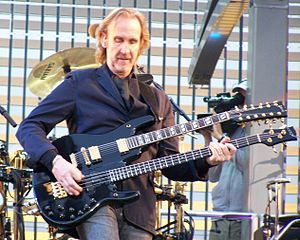
Mike Rutherford
Mike Rutherford under koncert i Manchester 2007 med en specialbygget 'double nack'-guitar med en 12-strenget el-guitar fra Gibson og en 4-strenget Yamaha TRB-4P bas.
Mike Rutherford er en engelsk musiker, bedst kendt som guitarist fra Genesis, hvor han oprindeligt fungerede som bassist, senere som leadguitarist. Sideløbende med Genesis har han virket som sangskriver og guitarist for Mike & the mechanics, samt lavet enkelte soloplader.